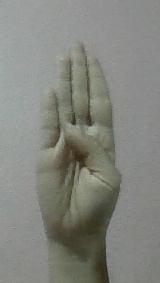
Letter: kaaf